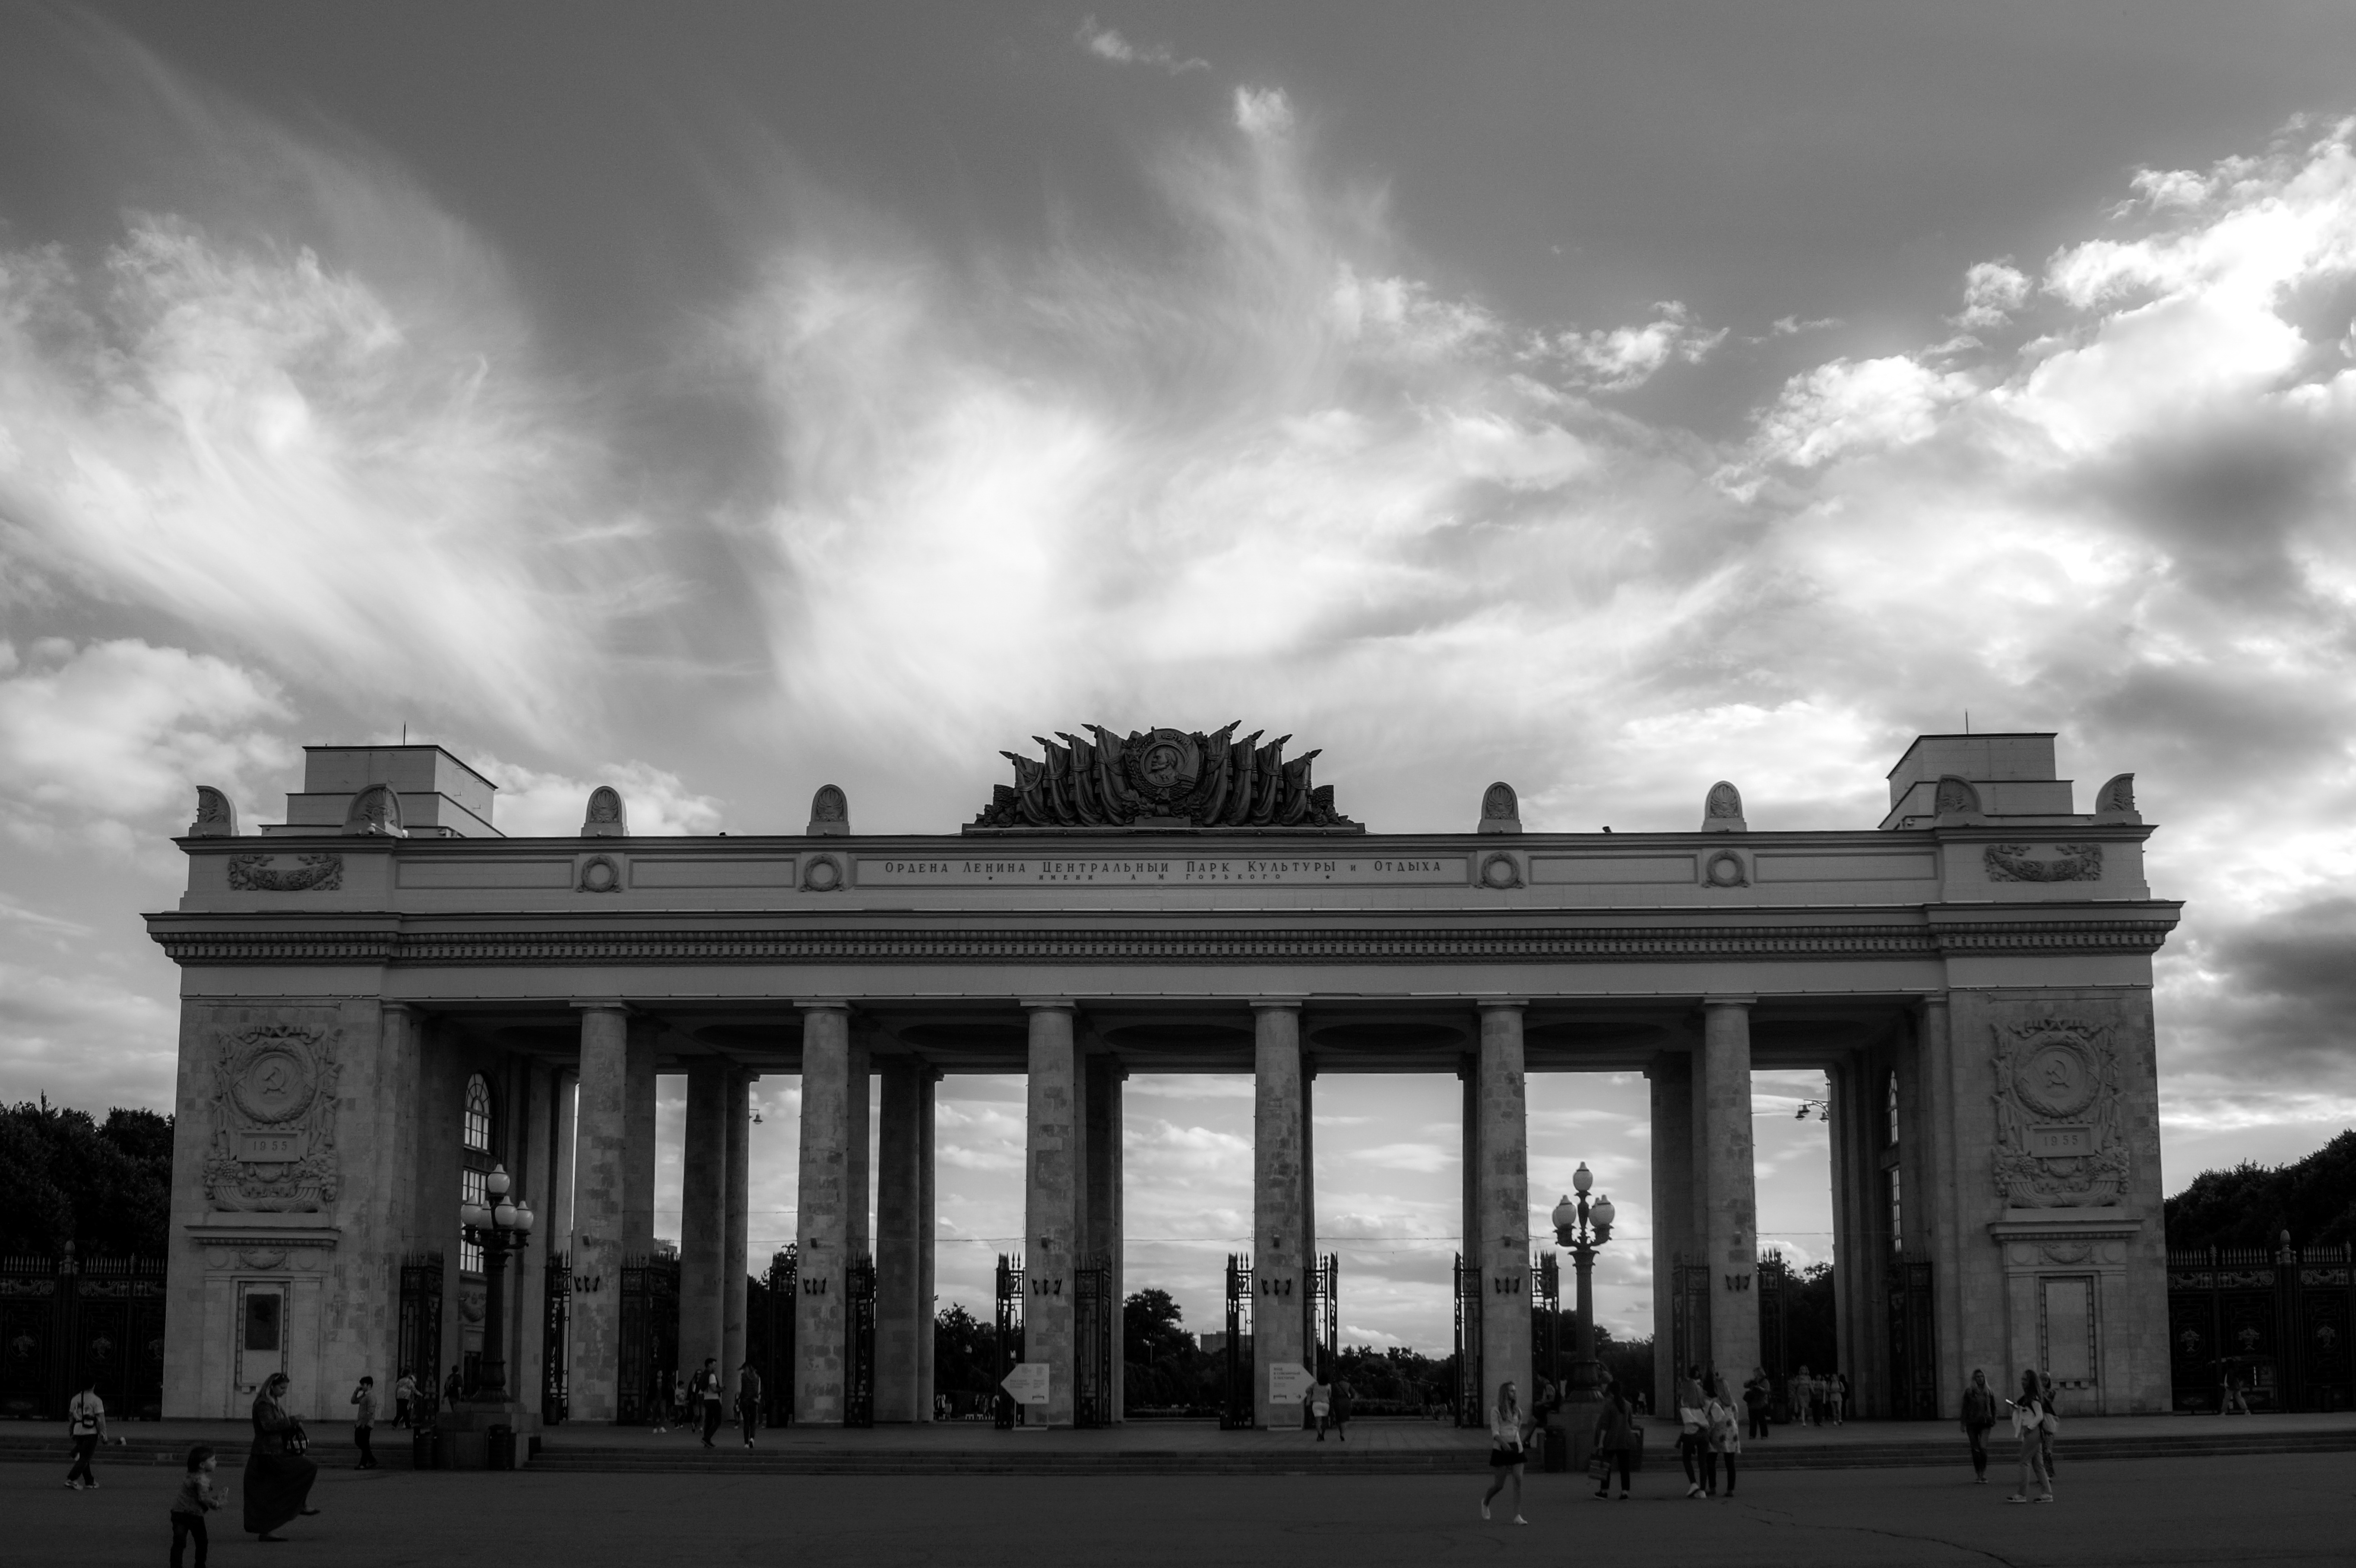
landscape, black and white, architecture, sky, cityscape, arch, landmark, monochrome, clouds, columns, gorky park, monochrome photography